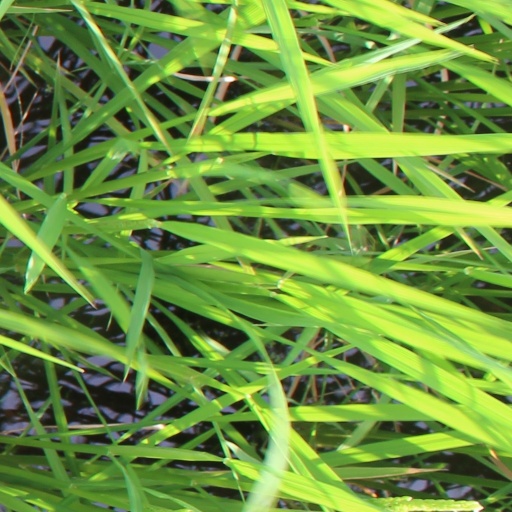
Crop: rice